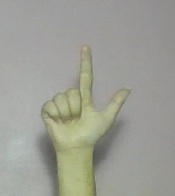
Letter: laam